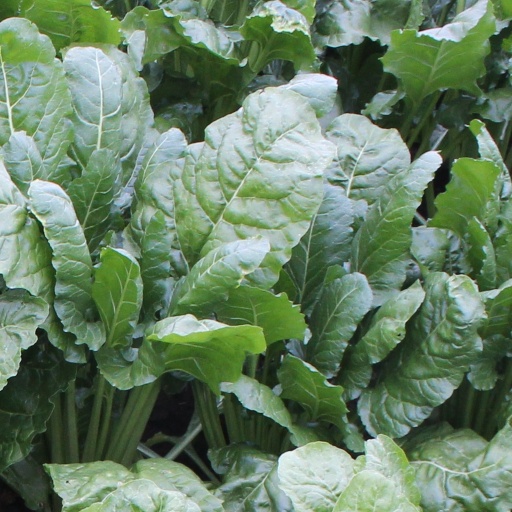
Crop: sugar beet